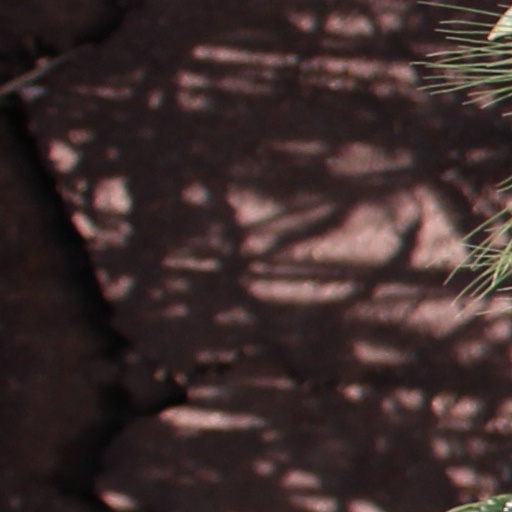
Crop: wheat